Industrial augmented reality

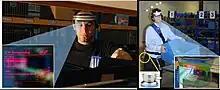
Pick-by-Vision system developed by the Lehrstuhl fml and its partners (CIM GmbH and Fachgebiet für Augmented Reality)

Industrial augmented reality (IAR) is related to the application of augmented reality (AR) and heads-up displays to support an industrial process. The use of IAR dates back to the 1990s with the work of Thomas Caudell and David Mizell about the application of AR at Boeing. Since then several applications of this technique over the years have been proposed showing its potential in supporting some industrial processes. Although there have been several advances in technology, IAR is still considered to be at an infant developmental stage.